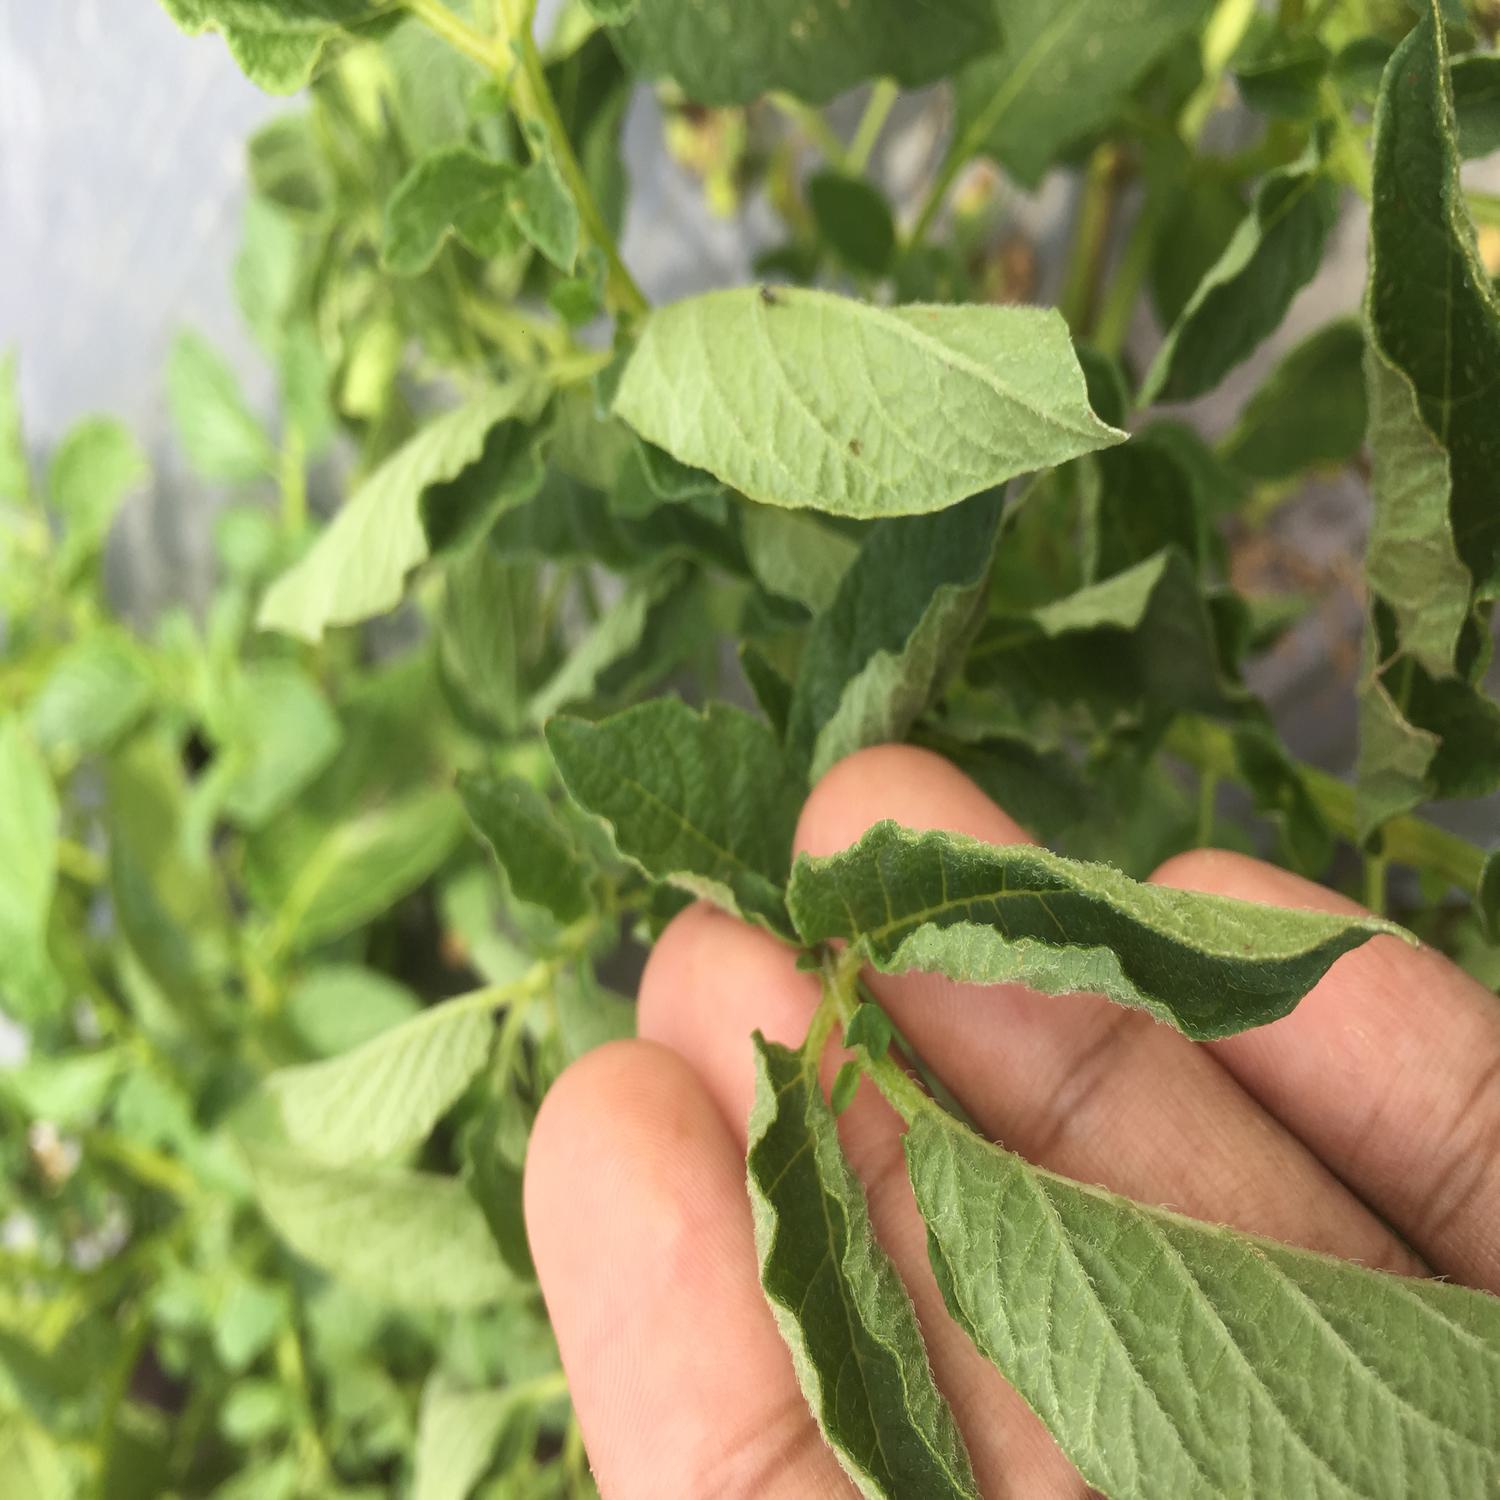
Label: Bacteria